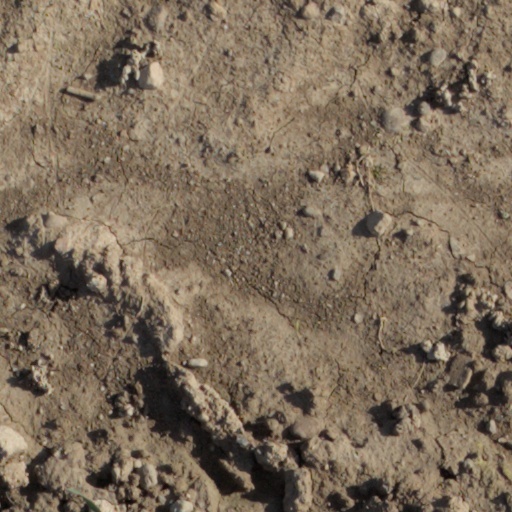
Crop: wheat